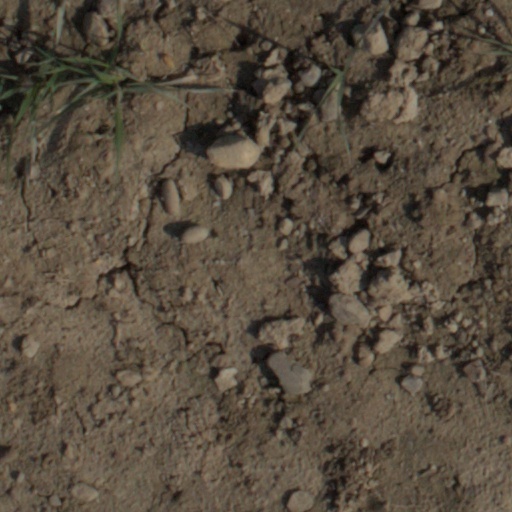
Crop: wheat